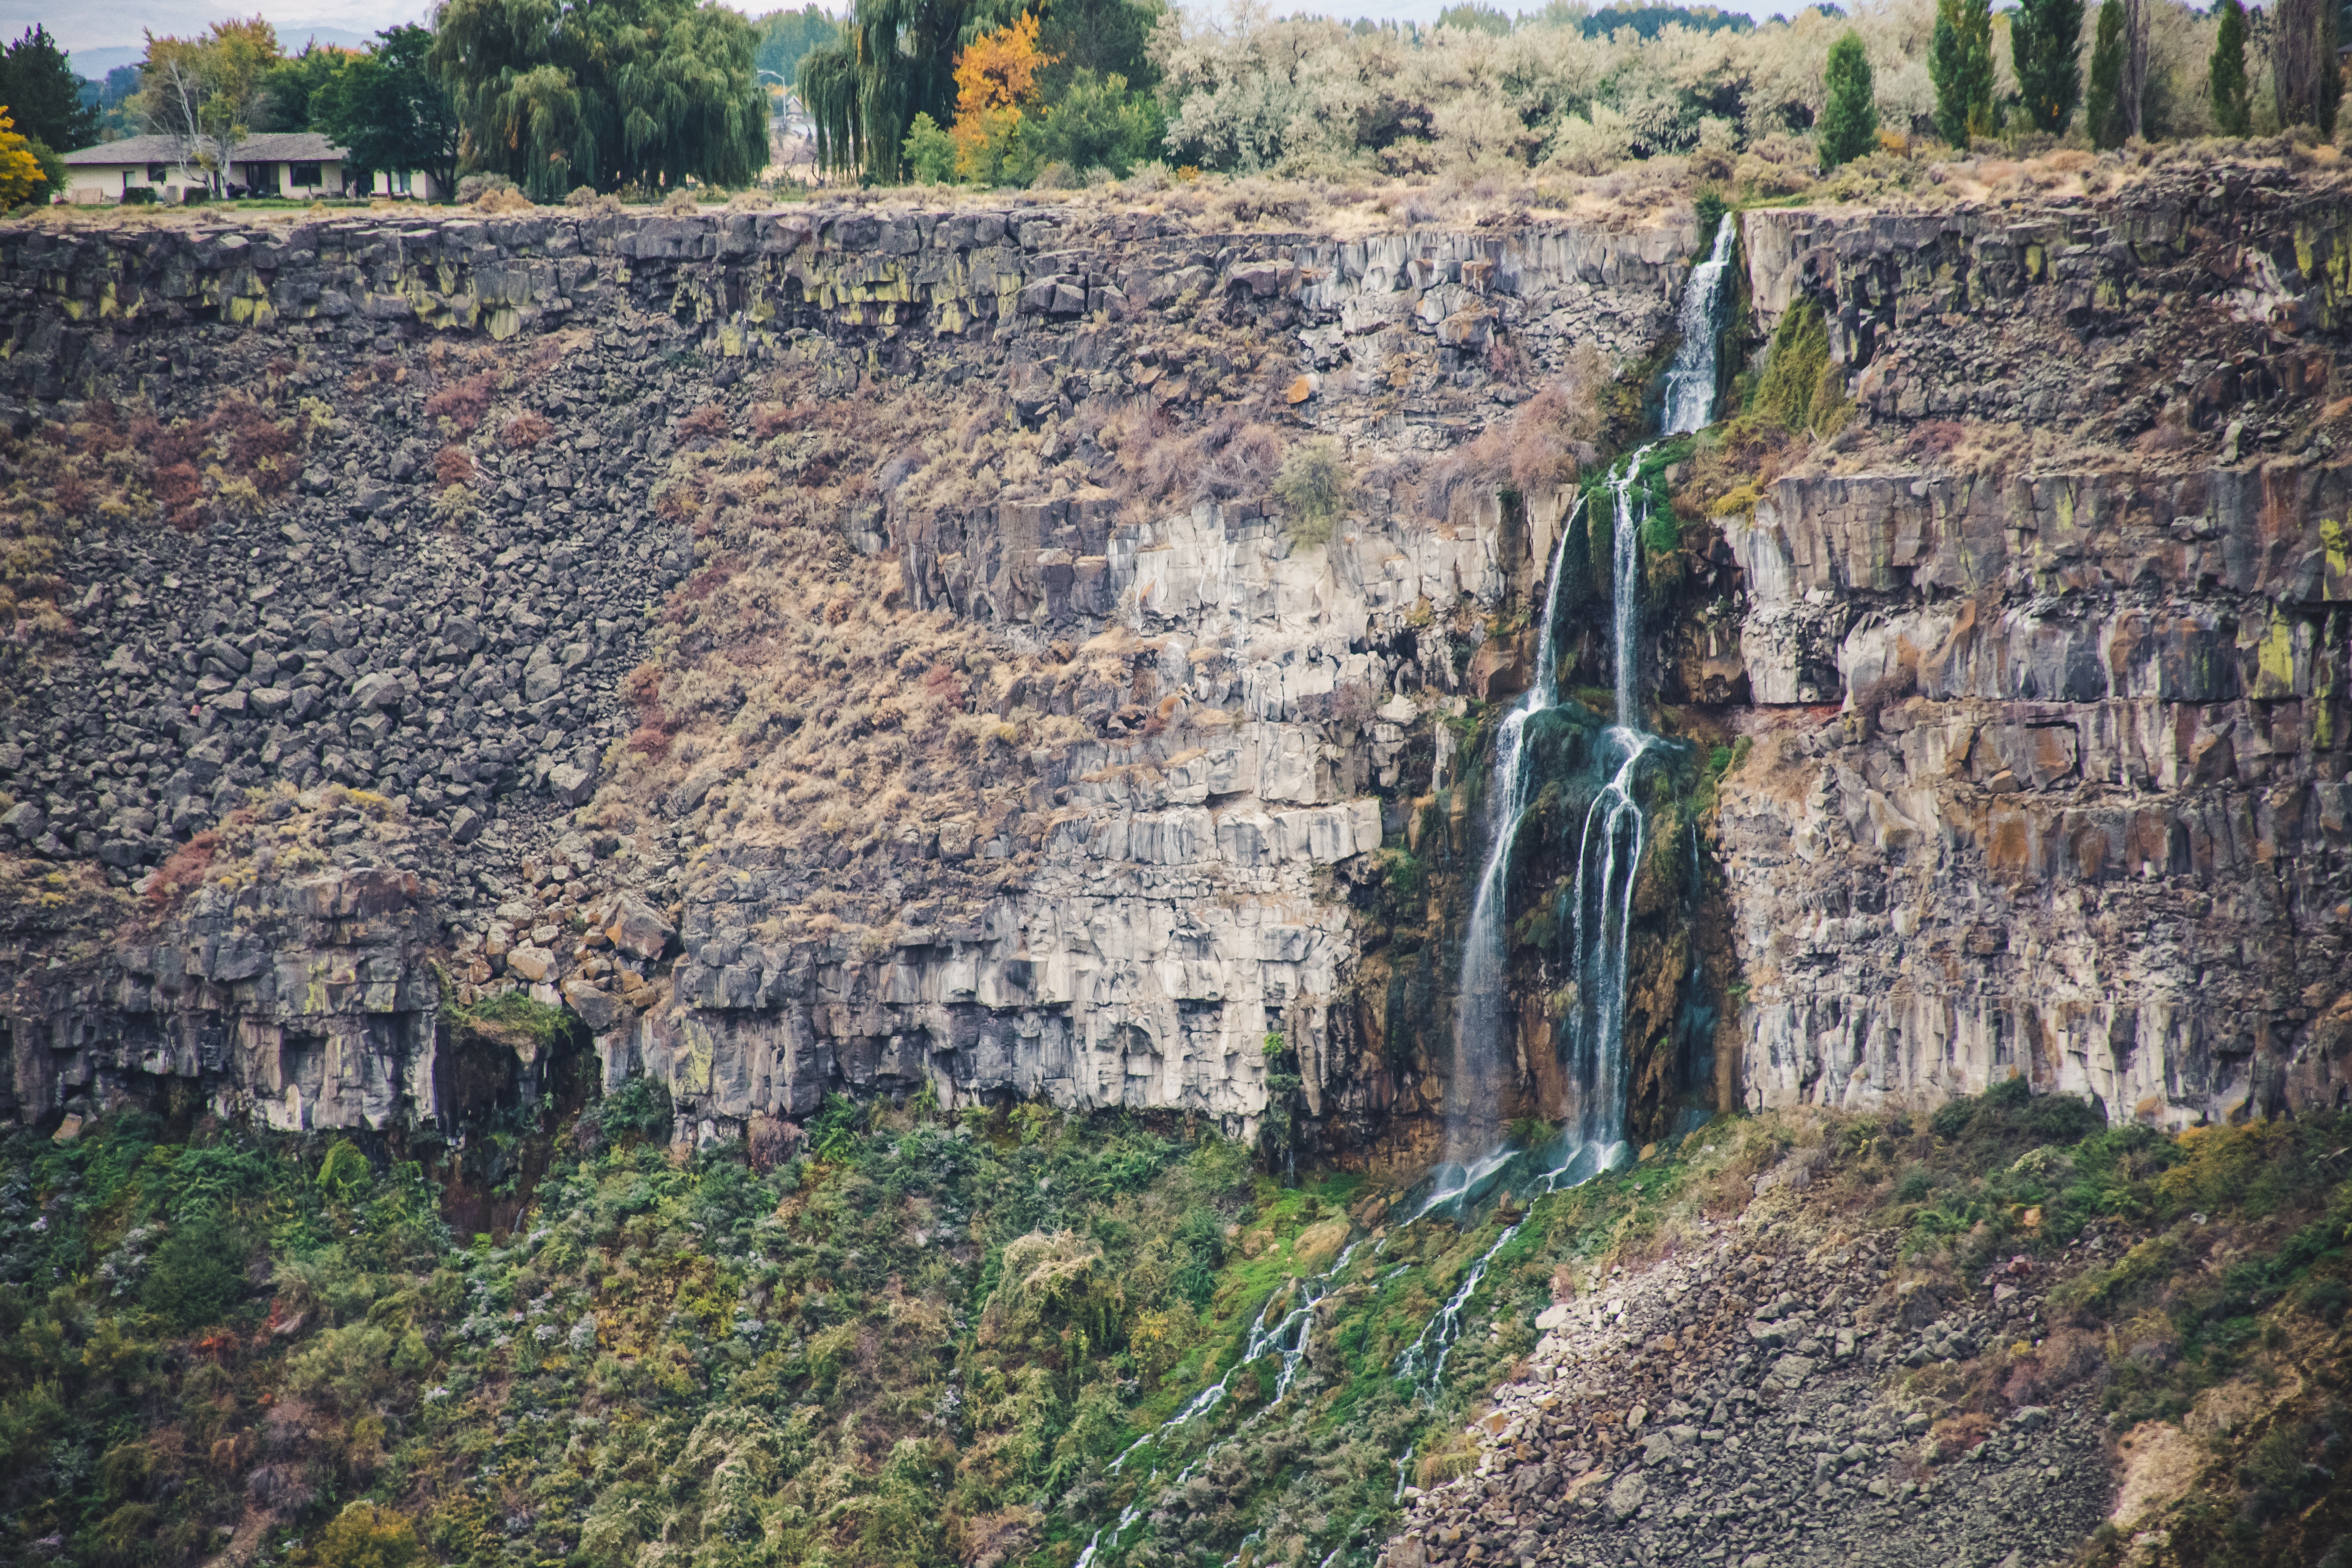
escarpment, natural landscape, geological phenomenon, cliff, outcrop, nature reserve, water, rock, wall, formation, geology, bedrock, tree, fault, terrain, klippe, state park, waterfall, national park, landscape, plant, soil, sill, dike, water feature